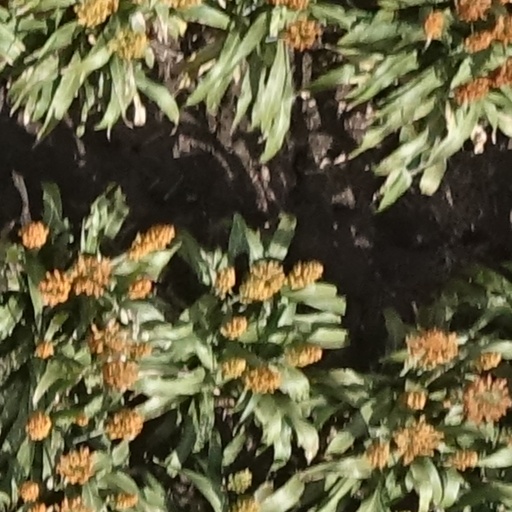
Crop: sorghum